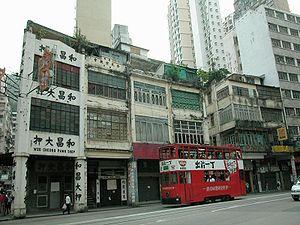
Le Tong lau est un type de bâtiment mixte construit de la fin du 19e siècle aux années 1960, à Hong Kong, Taiwan, dans le sud de la Chine et en Asie du Sud-Est.
Hong Kong, officiellement la région administrative spéciale de Hong Kong de la république populaire de Chine, est la plus grande et la plus peuplée des deux régions administratives spéciales de la république populaire de Chine, l'autre étant Macao. Elle compte environ sept millions d'habitants que l'on appelle Hongkongais dont l'espérance de vie, de 84,2 ans, est la plus longue au monde en 2017.